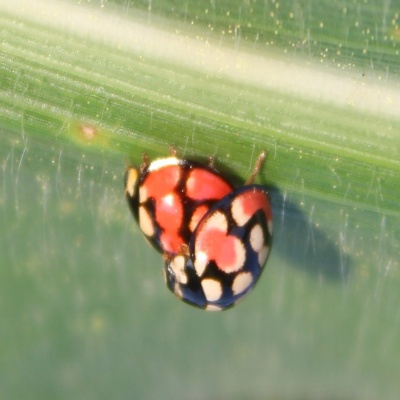
Crop: Maize
Condition: leaf beetle